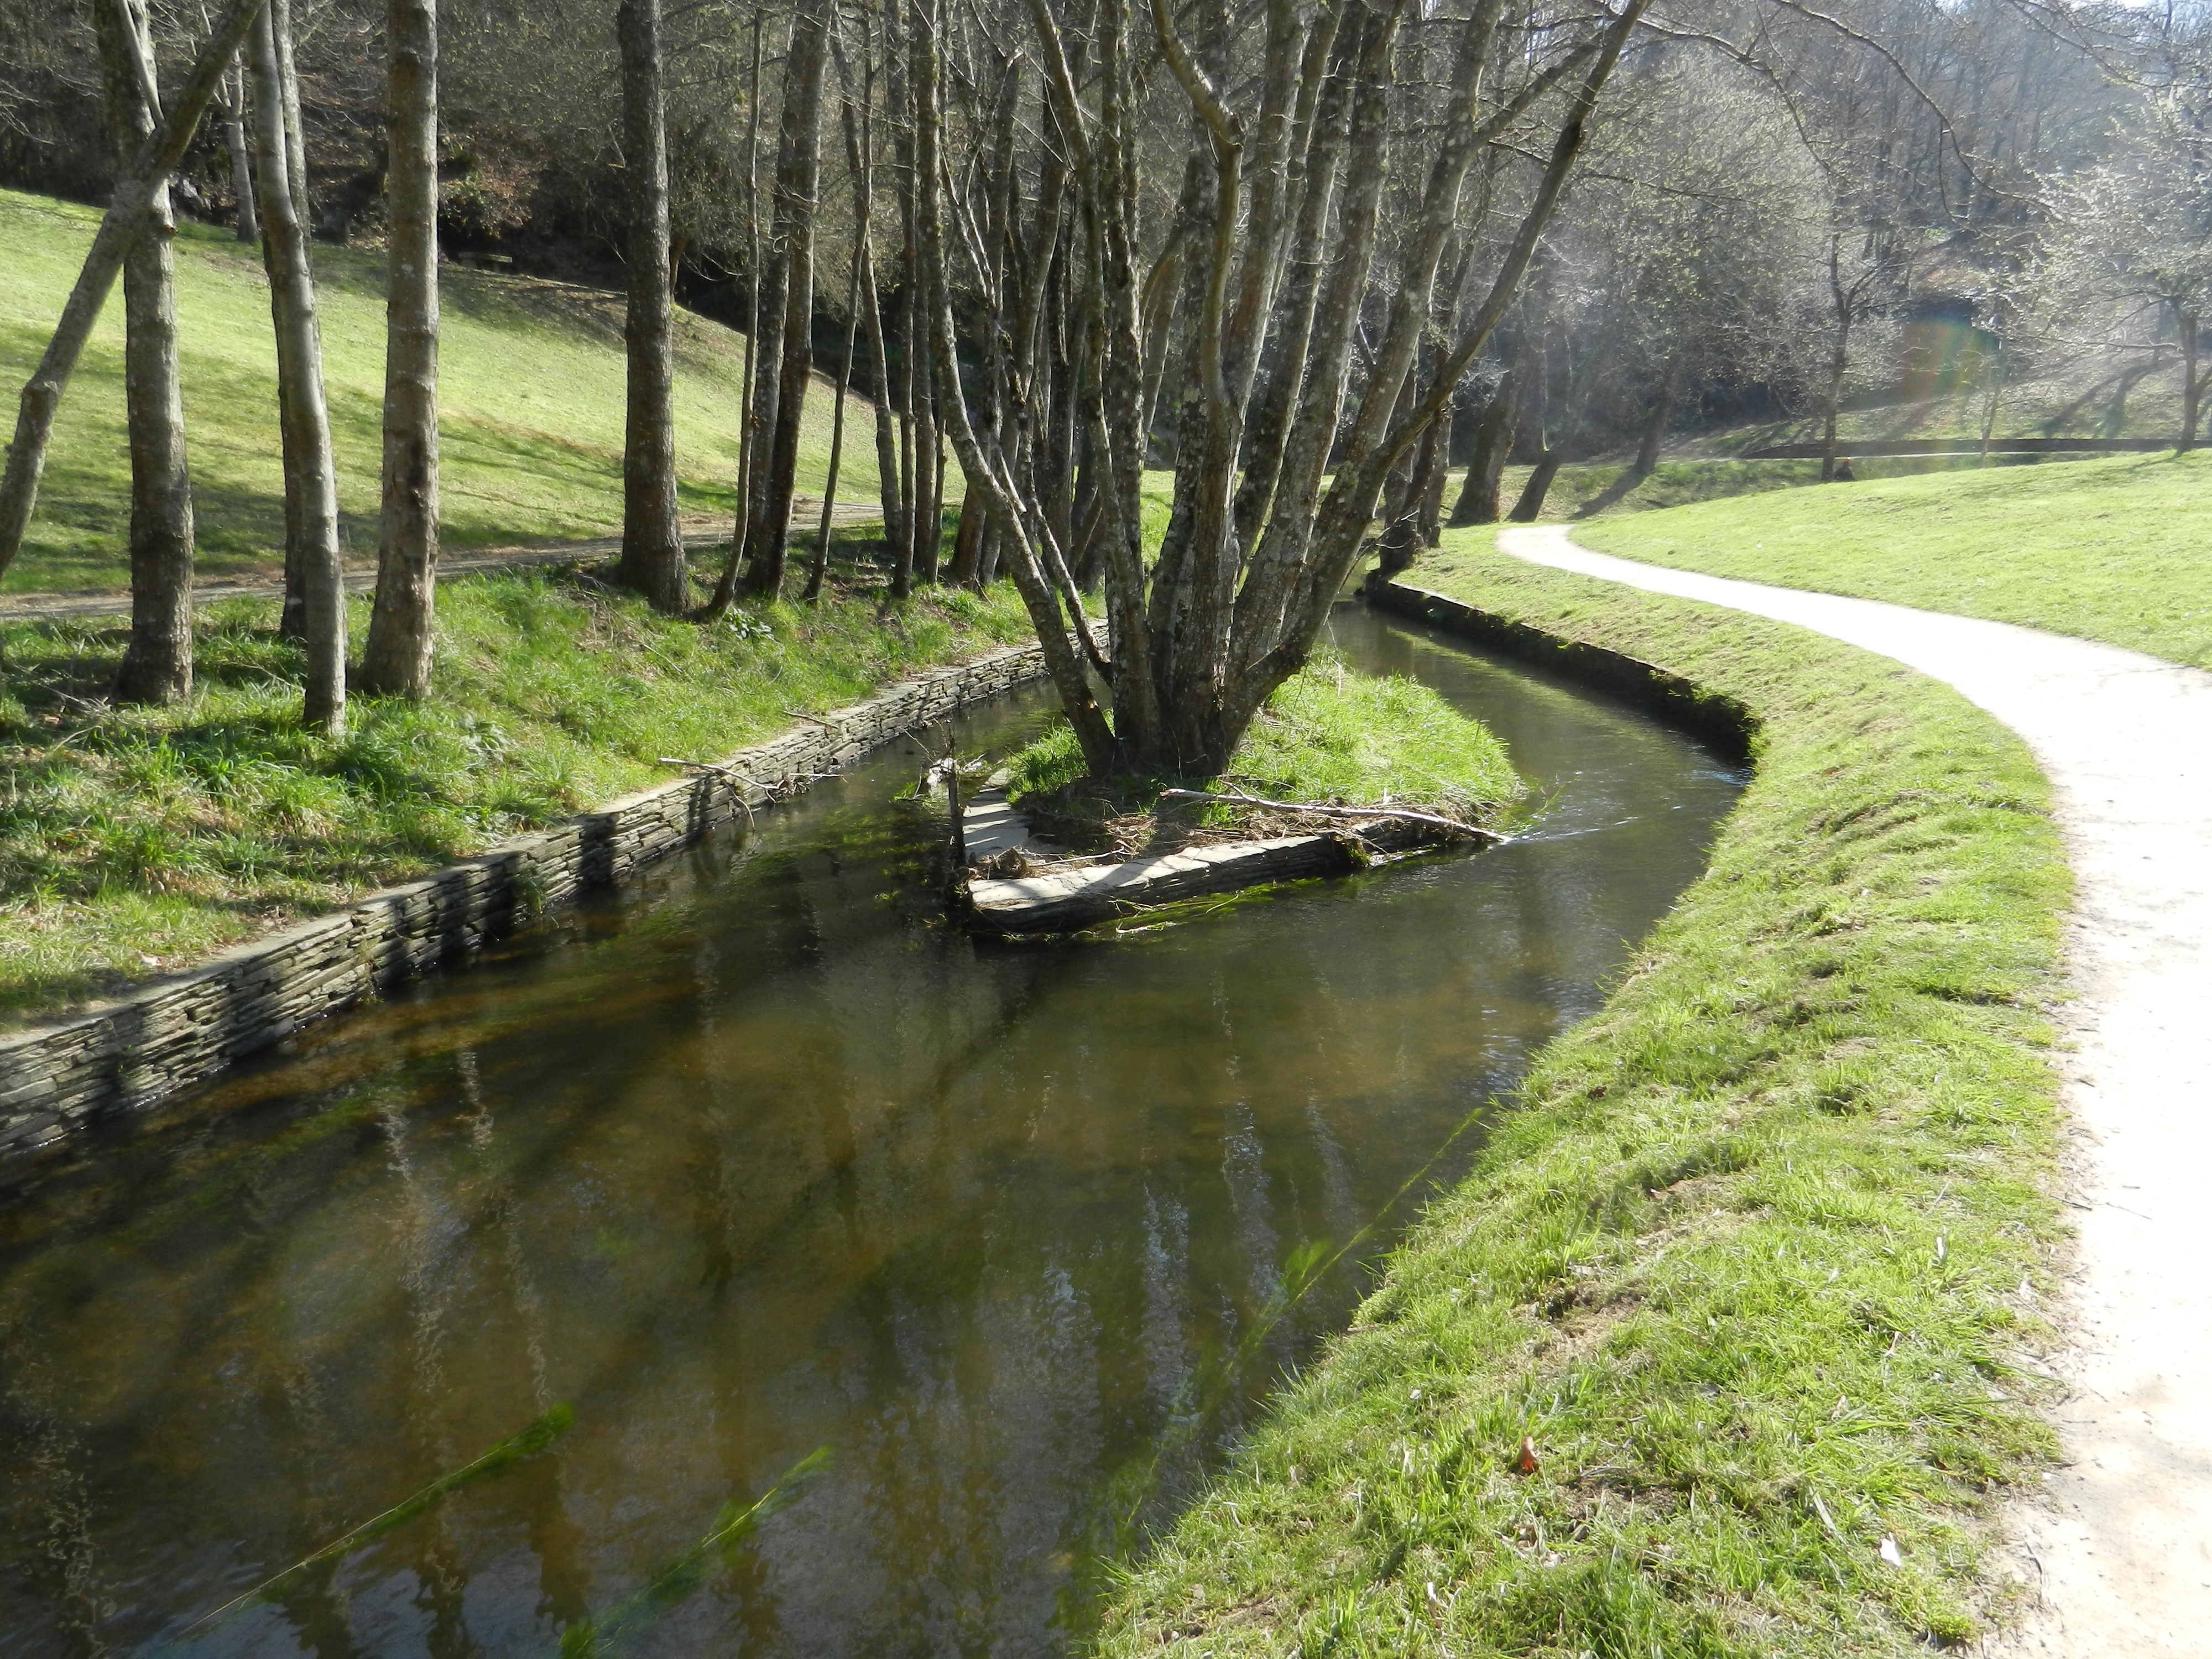
tree, water, grass, river, canal, pond, stream, reflection, island, reservoir, waterway, body of water, vegetation, wetland, watercourse, ditch, landform, fish pond, woody plant